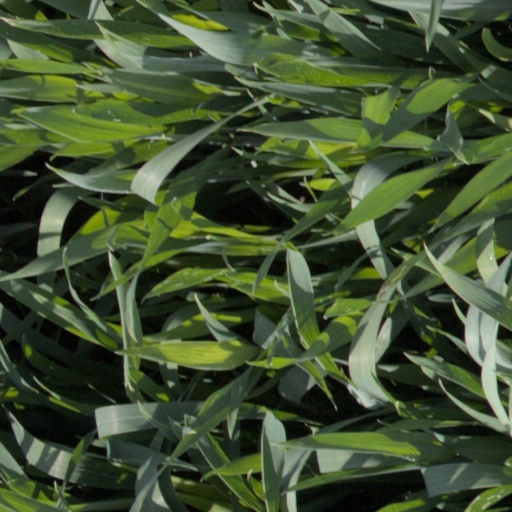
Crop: wheat